Andrzej Zaorski

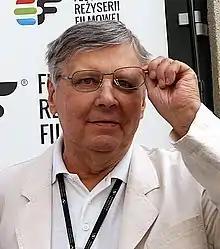
Zaorski in 2018

Andrzej Adam Zaorski (17 December 1942 – 31 October 2021) was a Polish actor and cabaret artist, appearing in television, film and theater, as well as on the radio. He was the son of , the brother of film director Janusz Zaorski, and the father-in-law of satyrist .